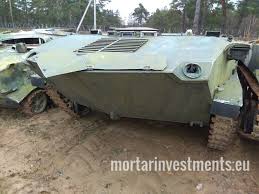
Label: BMD